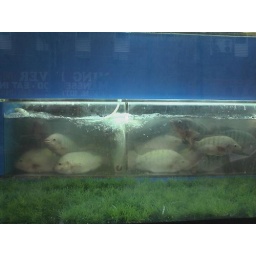
Fishes sleeping with the fishes in a Chinatown market